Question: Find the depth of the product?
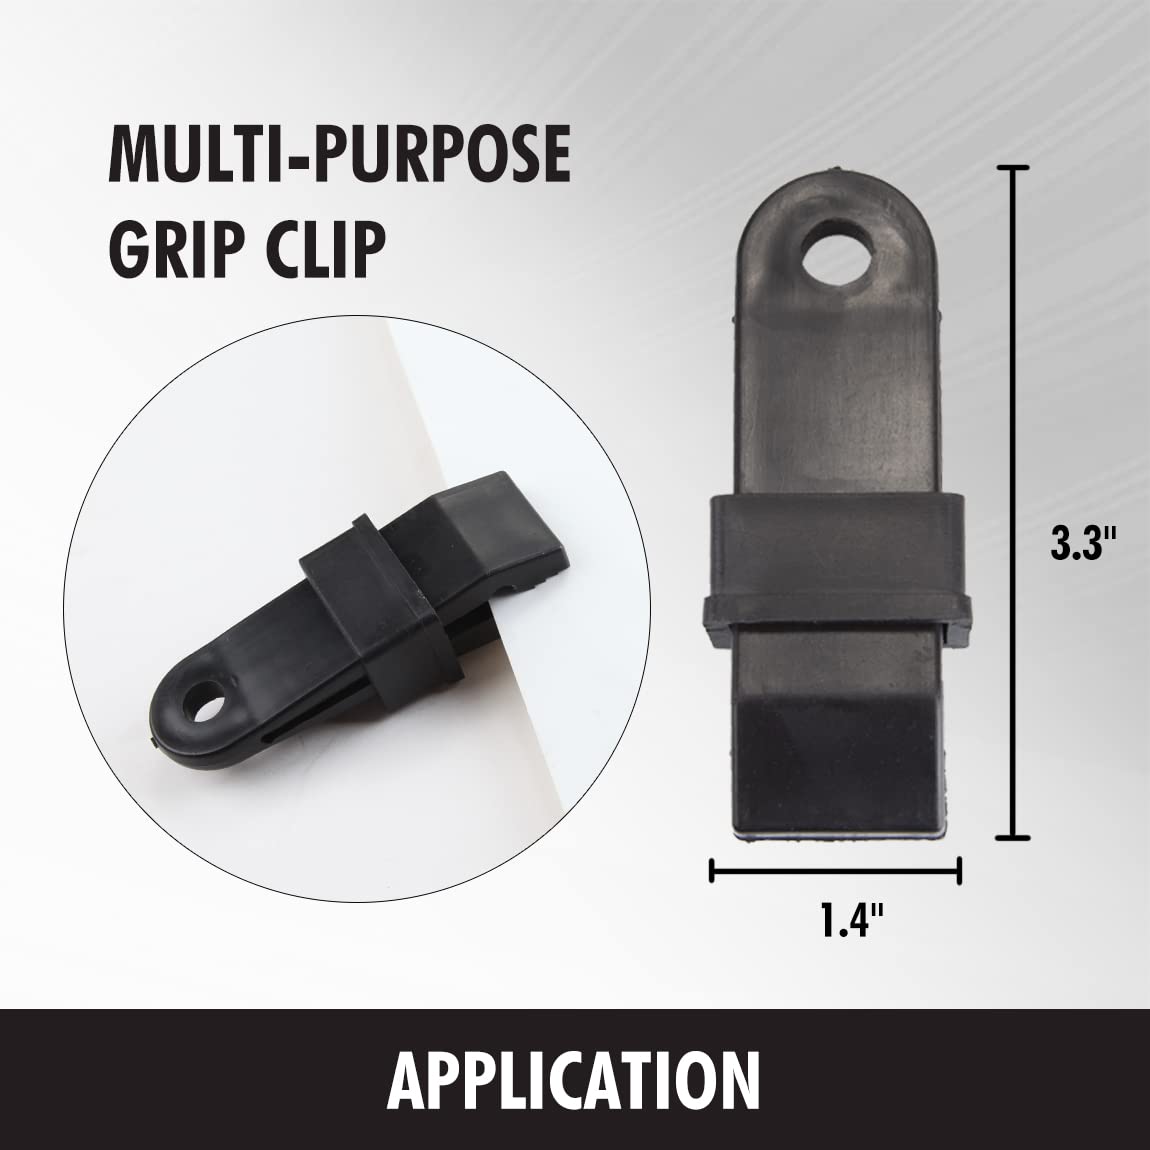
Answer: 3.3 inch